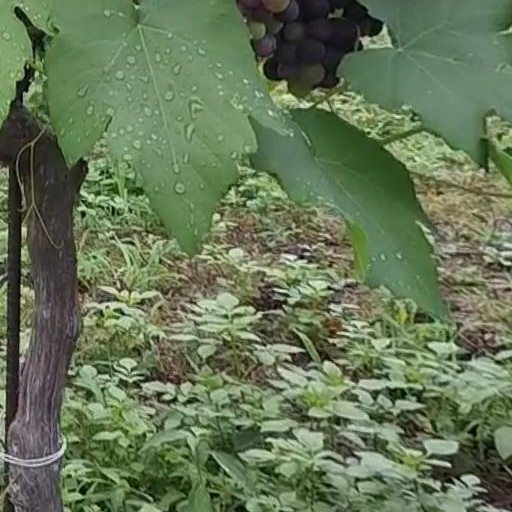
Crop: grape